Nigeria

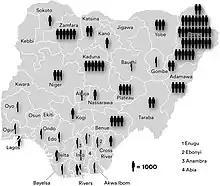
Attacks by Boko Haram, 2011 to October 2022. Each figure represents 1,000 deaths.

Upon gaining independence in 1960, Nigeria made African unity the centrepiece of its foreign policy. One exception to the African focus was Nigeria's close relationship with Israel throughout the 1960s. Israel sponsored and oversaw the construction of Nigeria's parliament buildings.